Ship of Wanted Men

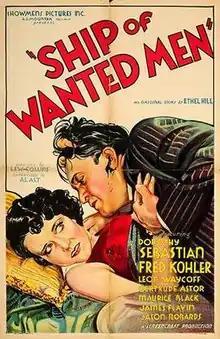

Ship of Wanted Men is a 1933 American pre-Code crime film directed by Lewis D. Collins and starring Dorothy Sebastian, Fred Kohler and Leon Ames. The film's sets were designed by the art director Fred Preble.